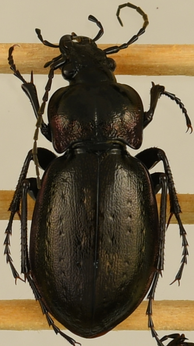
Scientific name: Carabus nemoralis
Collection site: Treehaven Site (TREE), plot TREE_006